Languages in Star Wars

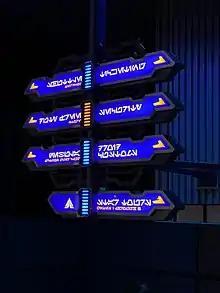
Aurebesh signage at Star Tours, in Tokyo Disneyland

Aurebesh is an alphabet used to represent spoken Galactic Basic (i.e. English) and is the most commonly seen form of written language in the "Star Wars" franchise; its letters correspond to each English letter, plus certain English digraphs.